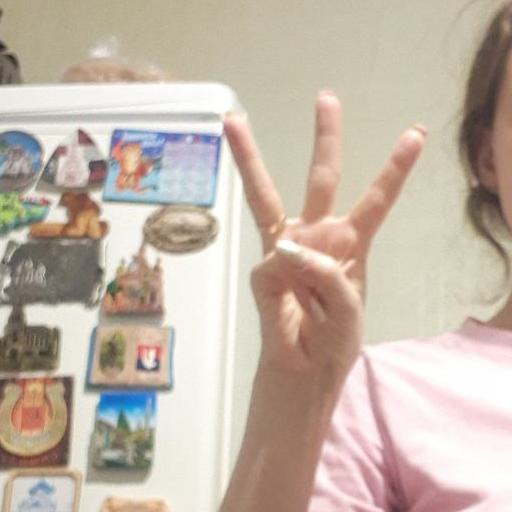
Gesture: three